Giuseppe Dell'Orefice

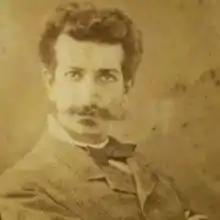
Giuseppe Dell'Orefice

Giuseppe Dell'Orefice (22 August 1848 – 3 January 1889) born in Fara Filiorum Petri, province of Chieti, was an Italian composer, and conductor best-remembered for his opera "Romilda de'Bardi". He died in Naples.